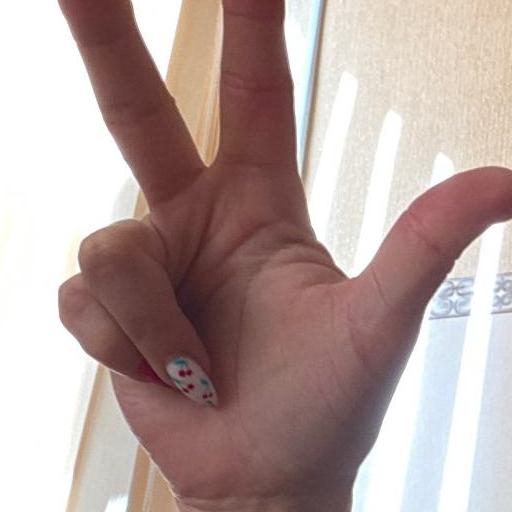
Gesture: three2